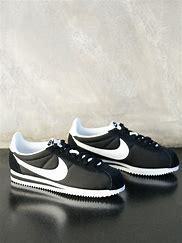
Brand: Nike
Model: Classic Cortez Nylon